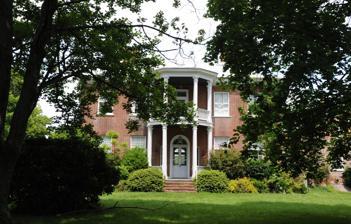
Building: Bloomingdale (Queenstown, Maryland)
Country: United States of America
Year built: 1792
Historic house in Maryland United States historic place Bloomingdale U.S. National Register of Historic Places Show map of Maryland Show map of the United States Location Bloomingdale Rd. and U.S. 50, Queenstown, Maryland Coordinates 38°58′21″N 76°7′1″W / 38.97250°N 76.11694°W / 38.97250; -76.11694 Area 25 acres (10 ha) Built 1792 ( 1792 ) Architectural style Federal NRHP reference No. 72001457 Added to NRHP October 18, 1972 Bloomingdale is a historic home located at Queenstown , Queen Anne's County , Maryland .  It  is a Federal style, 2 + 1 ⁄ 2 -story, Flemish bond brick mansion.  The main block measures approximately 51 feet long by 37 feet deep, and was built in 1792.  A brick hyphen and wing are attached on the southeast. It was listed on the National Register of Historic Places in 1972. References